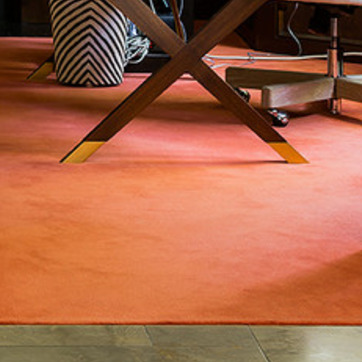
Material: carpet